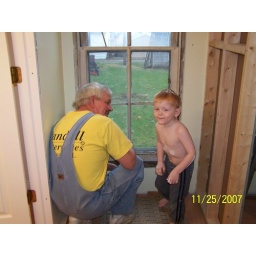
window by the bathroom